Quranism

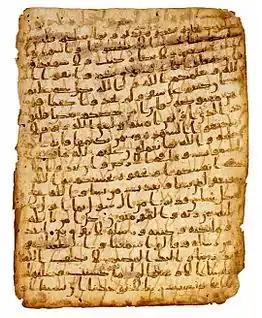
"Sura al-Baqarah", verses 282–286, from an early Quranic manuscript written on vellum (mid-late 7th century CE)

Quranists date their beliefs back to the time of Muhammad, who they claim prohibited the writing of hadiths. As they believe that hadith, while not being reliable sources of religion, can be used as a reference to get an idea on historical events, they point out several narrations about early Islam to support their beliefs. According to one of these narrations, Muhammad's companion and the second caliph Umar also prohibited the writing of hadith and destroyed existing collections during his reign. Similar reports claim when Umar appointed a governor to Kufa, he told him: "You will be coming to the people of a town for whom the buzzing of the Qur'an is as the buzzing of bees. Therefore, do not distract them with the Hadiths, and thus engage them. Bare the Qur'an and spare the Hadith from God's messenger!".